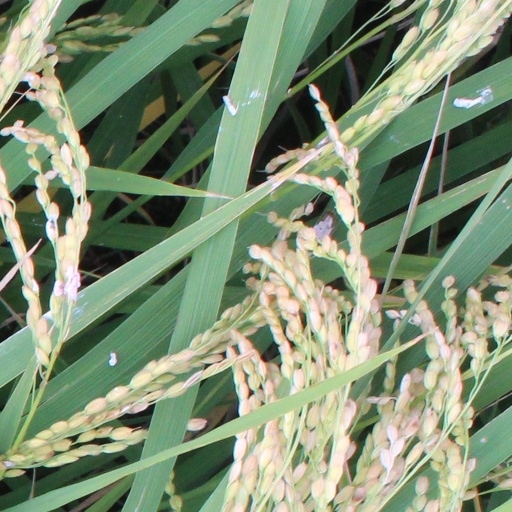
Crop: rice